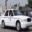
Label: automobile